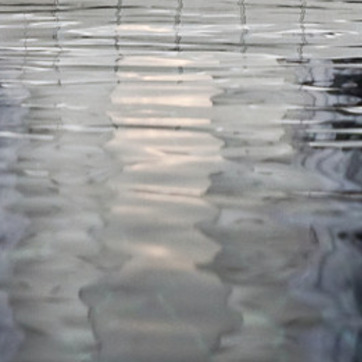
Material: water